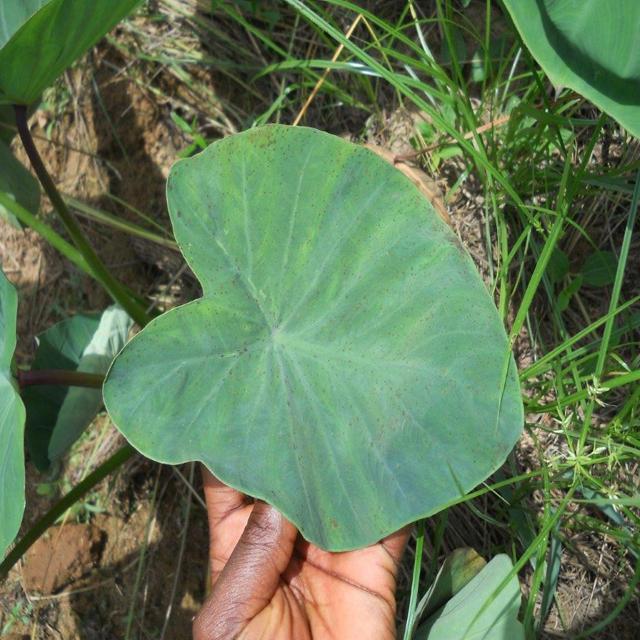
Label: Healthy